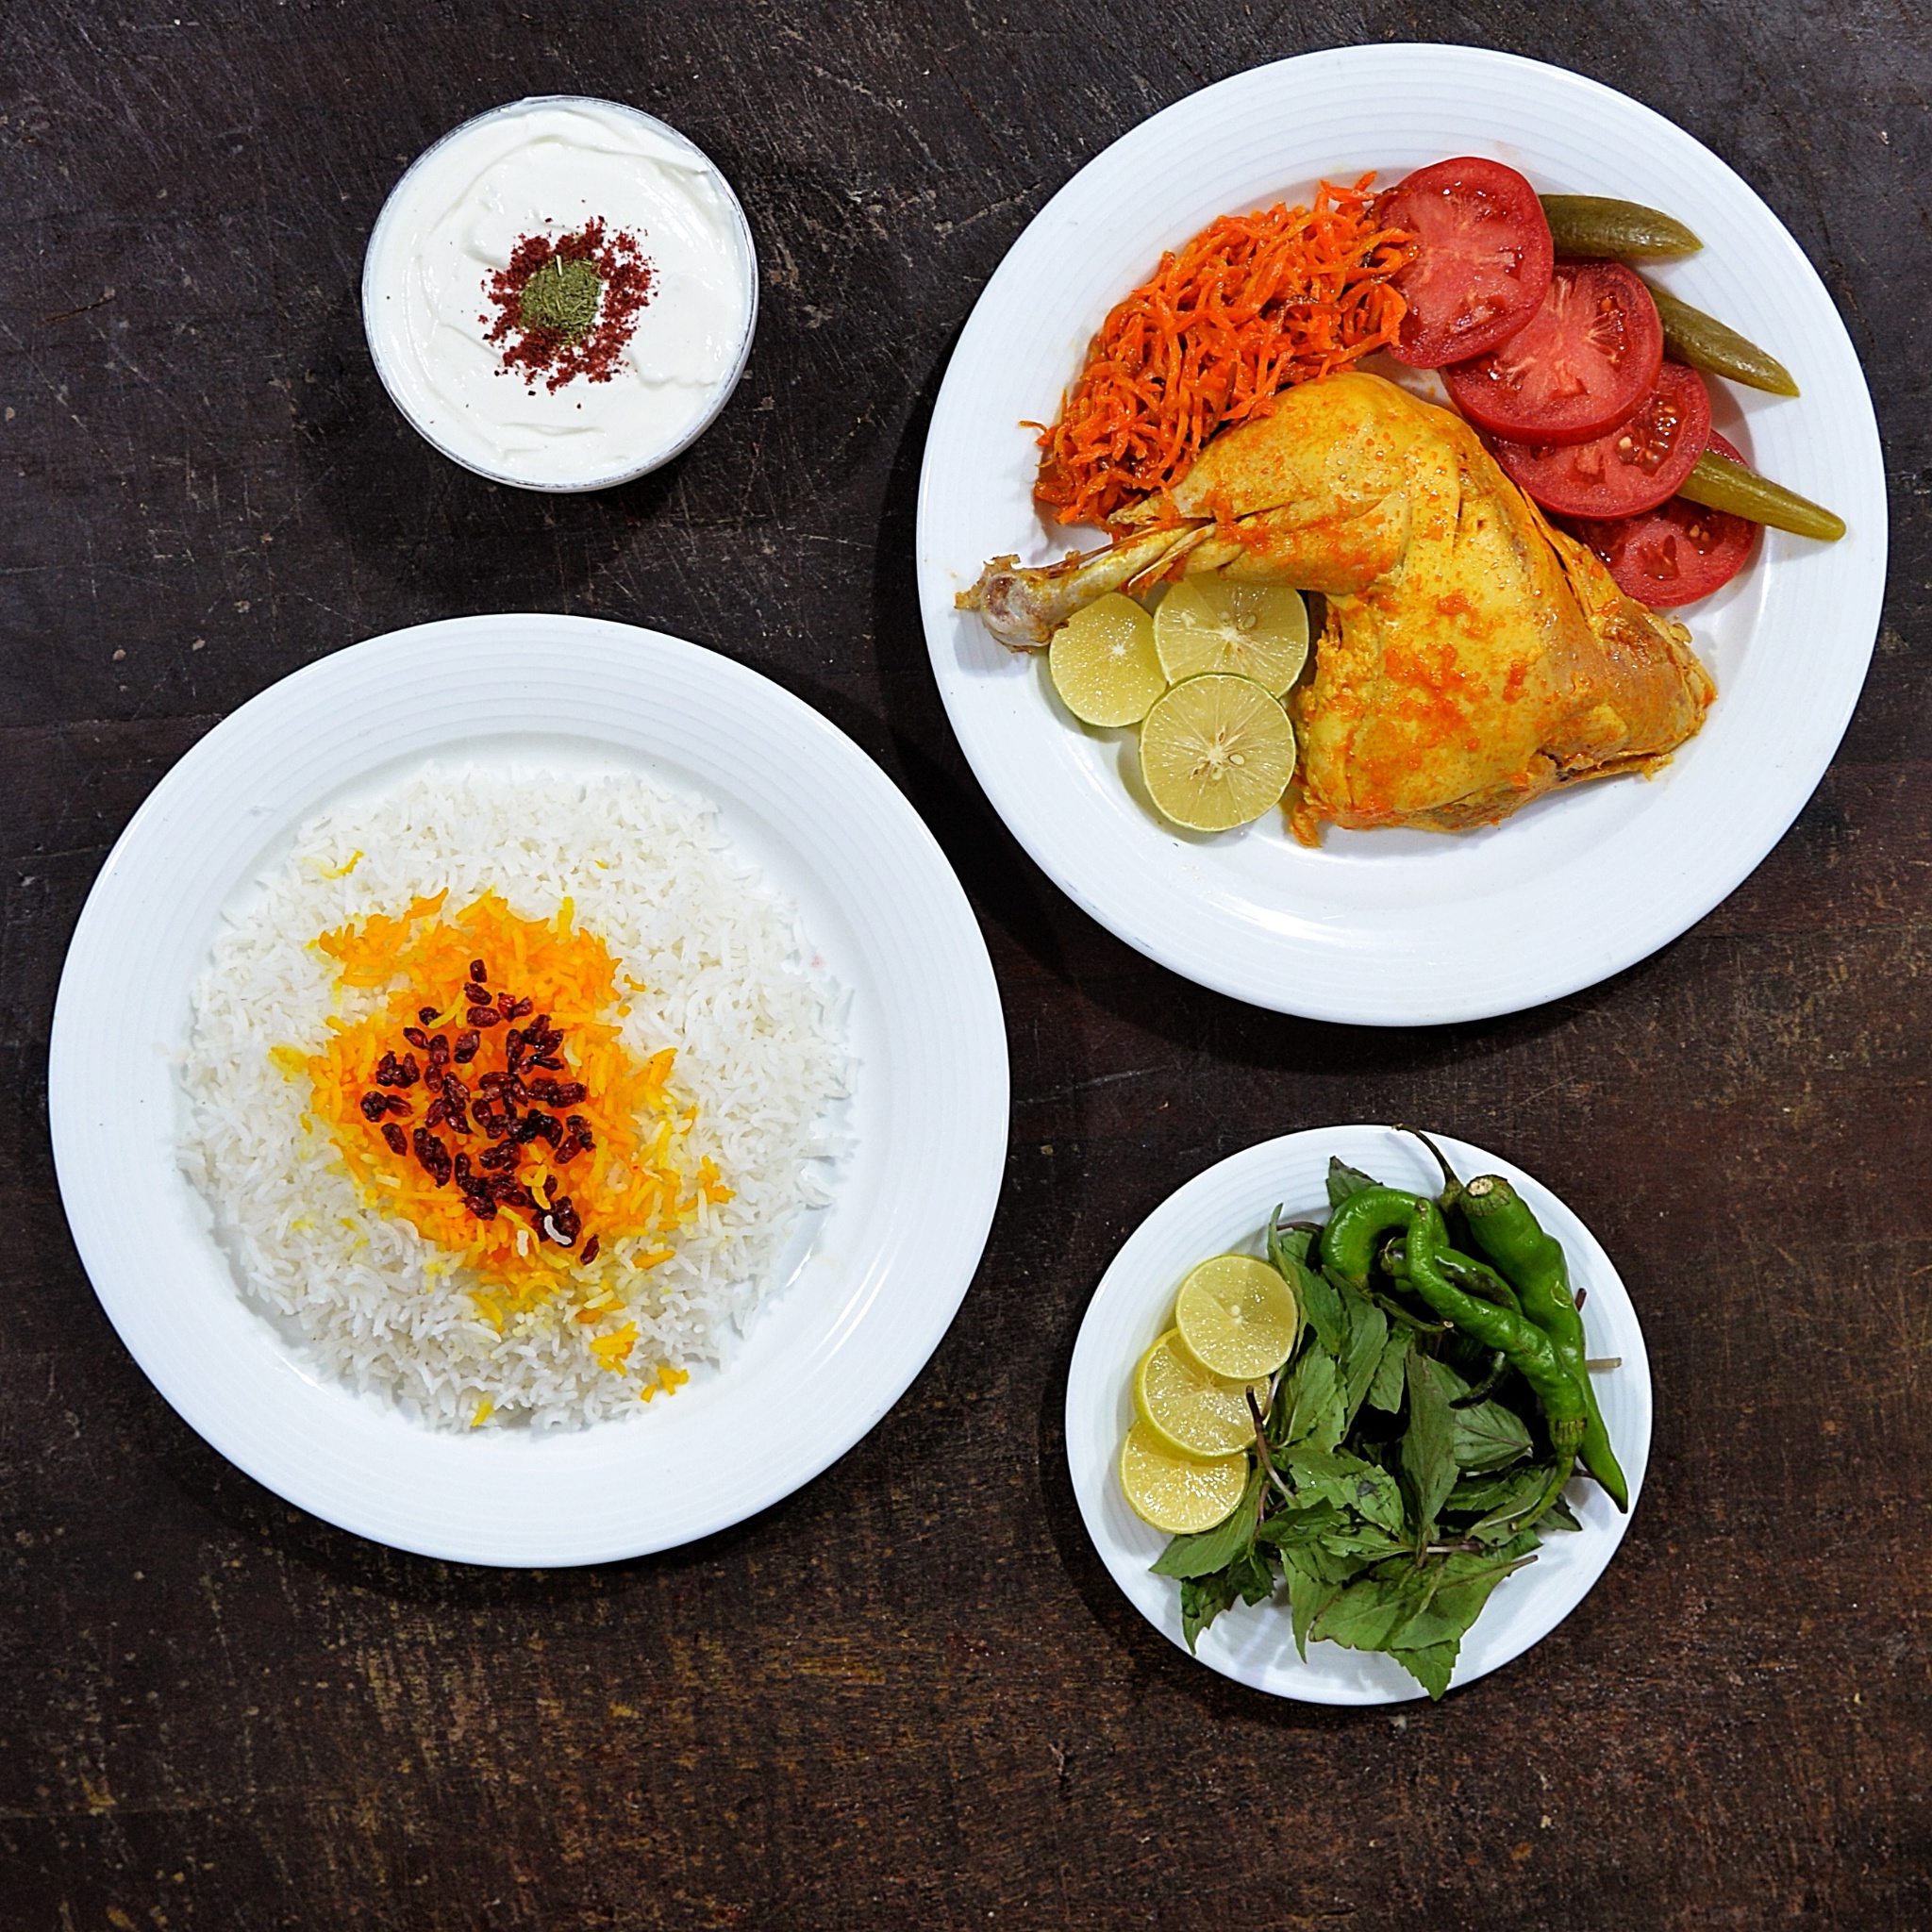
food, dish, cuisine, meal, ingredient, lunch, steamed rice, produce, comfort food, breakfast, bibimbap, side dish, recipe, Nasi liwet, brunch